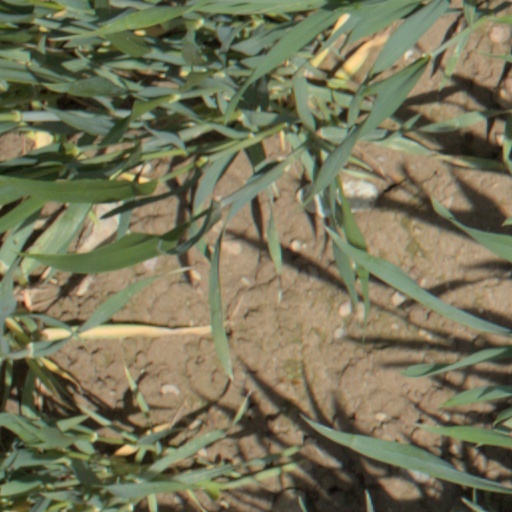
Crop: wheat